Memu Saitham

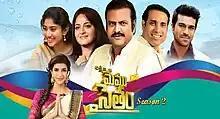
Season 2 poster

Memu Saitham is an Indian Telugu-language reality social television talk show aired on Gemini TV presented by actress and producer Lakshmi Manchu. The show was produced by Manchu Telefilms. The main concept of this show was celebrities lending their hands to the people who are facing turmoil in their lives in order to help them.